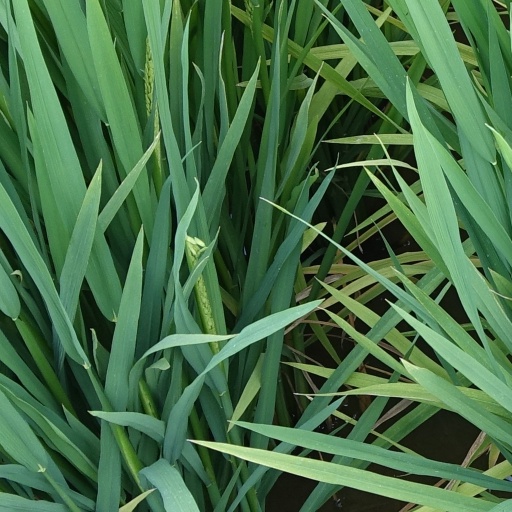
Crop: rice